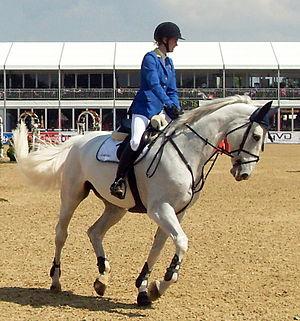
Judy-Ann Melchior, née le 18 octobre 1986 à Maastricht, est une cavalière belge de saut d'obstacles.